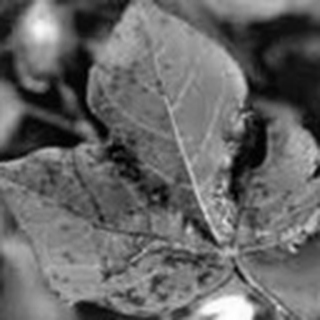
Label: cotton_bacterial_blight